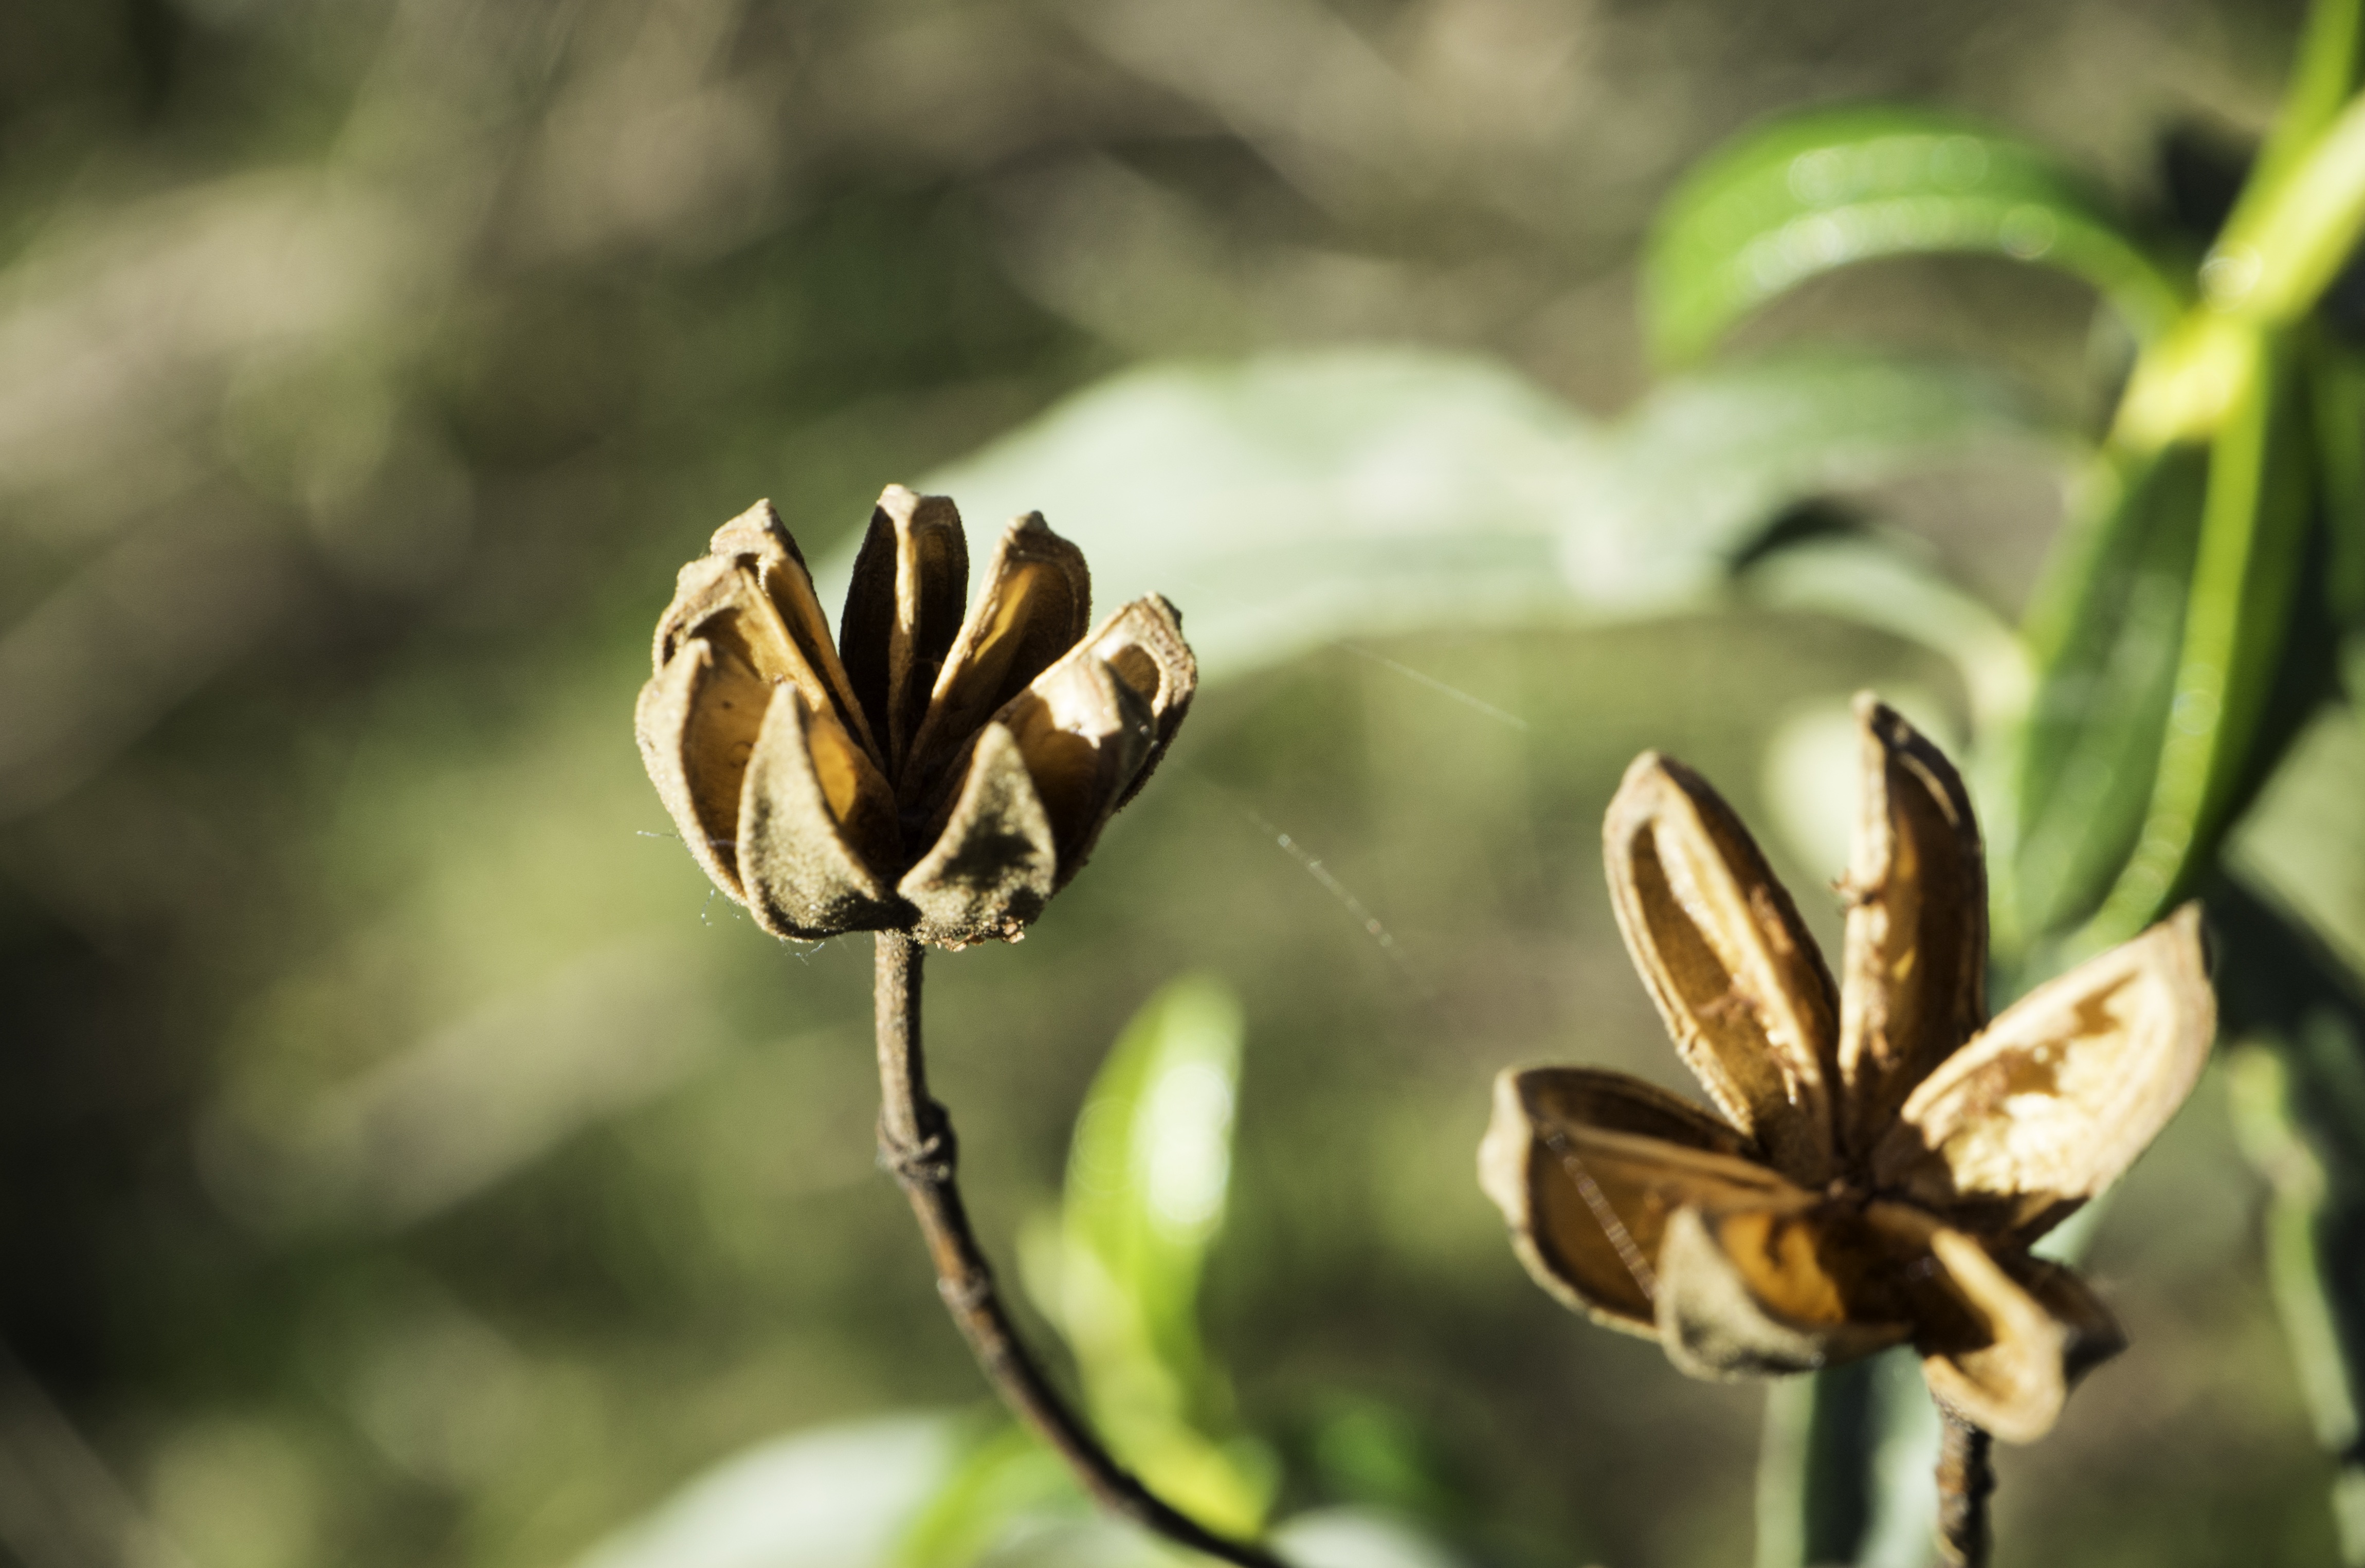
nature, branch, blossom, plant, photography, leaf, flower, petal, green, vegetable, botany, flora, fauna, wildflower, flowers, close up, shrub, jara, macro photography, flowering plant, land plant